Ali'ioaiga Feturi Elisaia

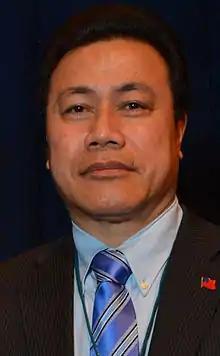
Elisaia in June 2014

Ali'ioaiga Feturi Elisaia (born 1954) is a Samoan diplomat. He was Samoa's Permanent Representative to the United Nations.